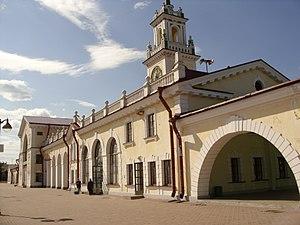
Volkhov, anciennement Volkhovstroï, est une ville de l'oblast de Léningrad, en Russie, et le centre administratif du raïon de Volkhov. Sa population s'élevait à 45 195 habitants en 2017